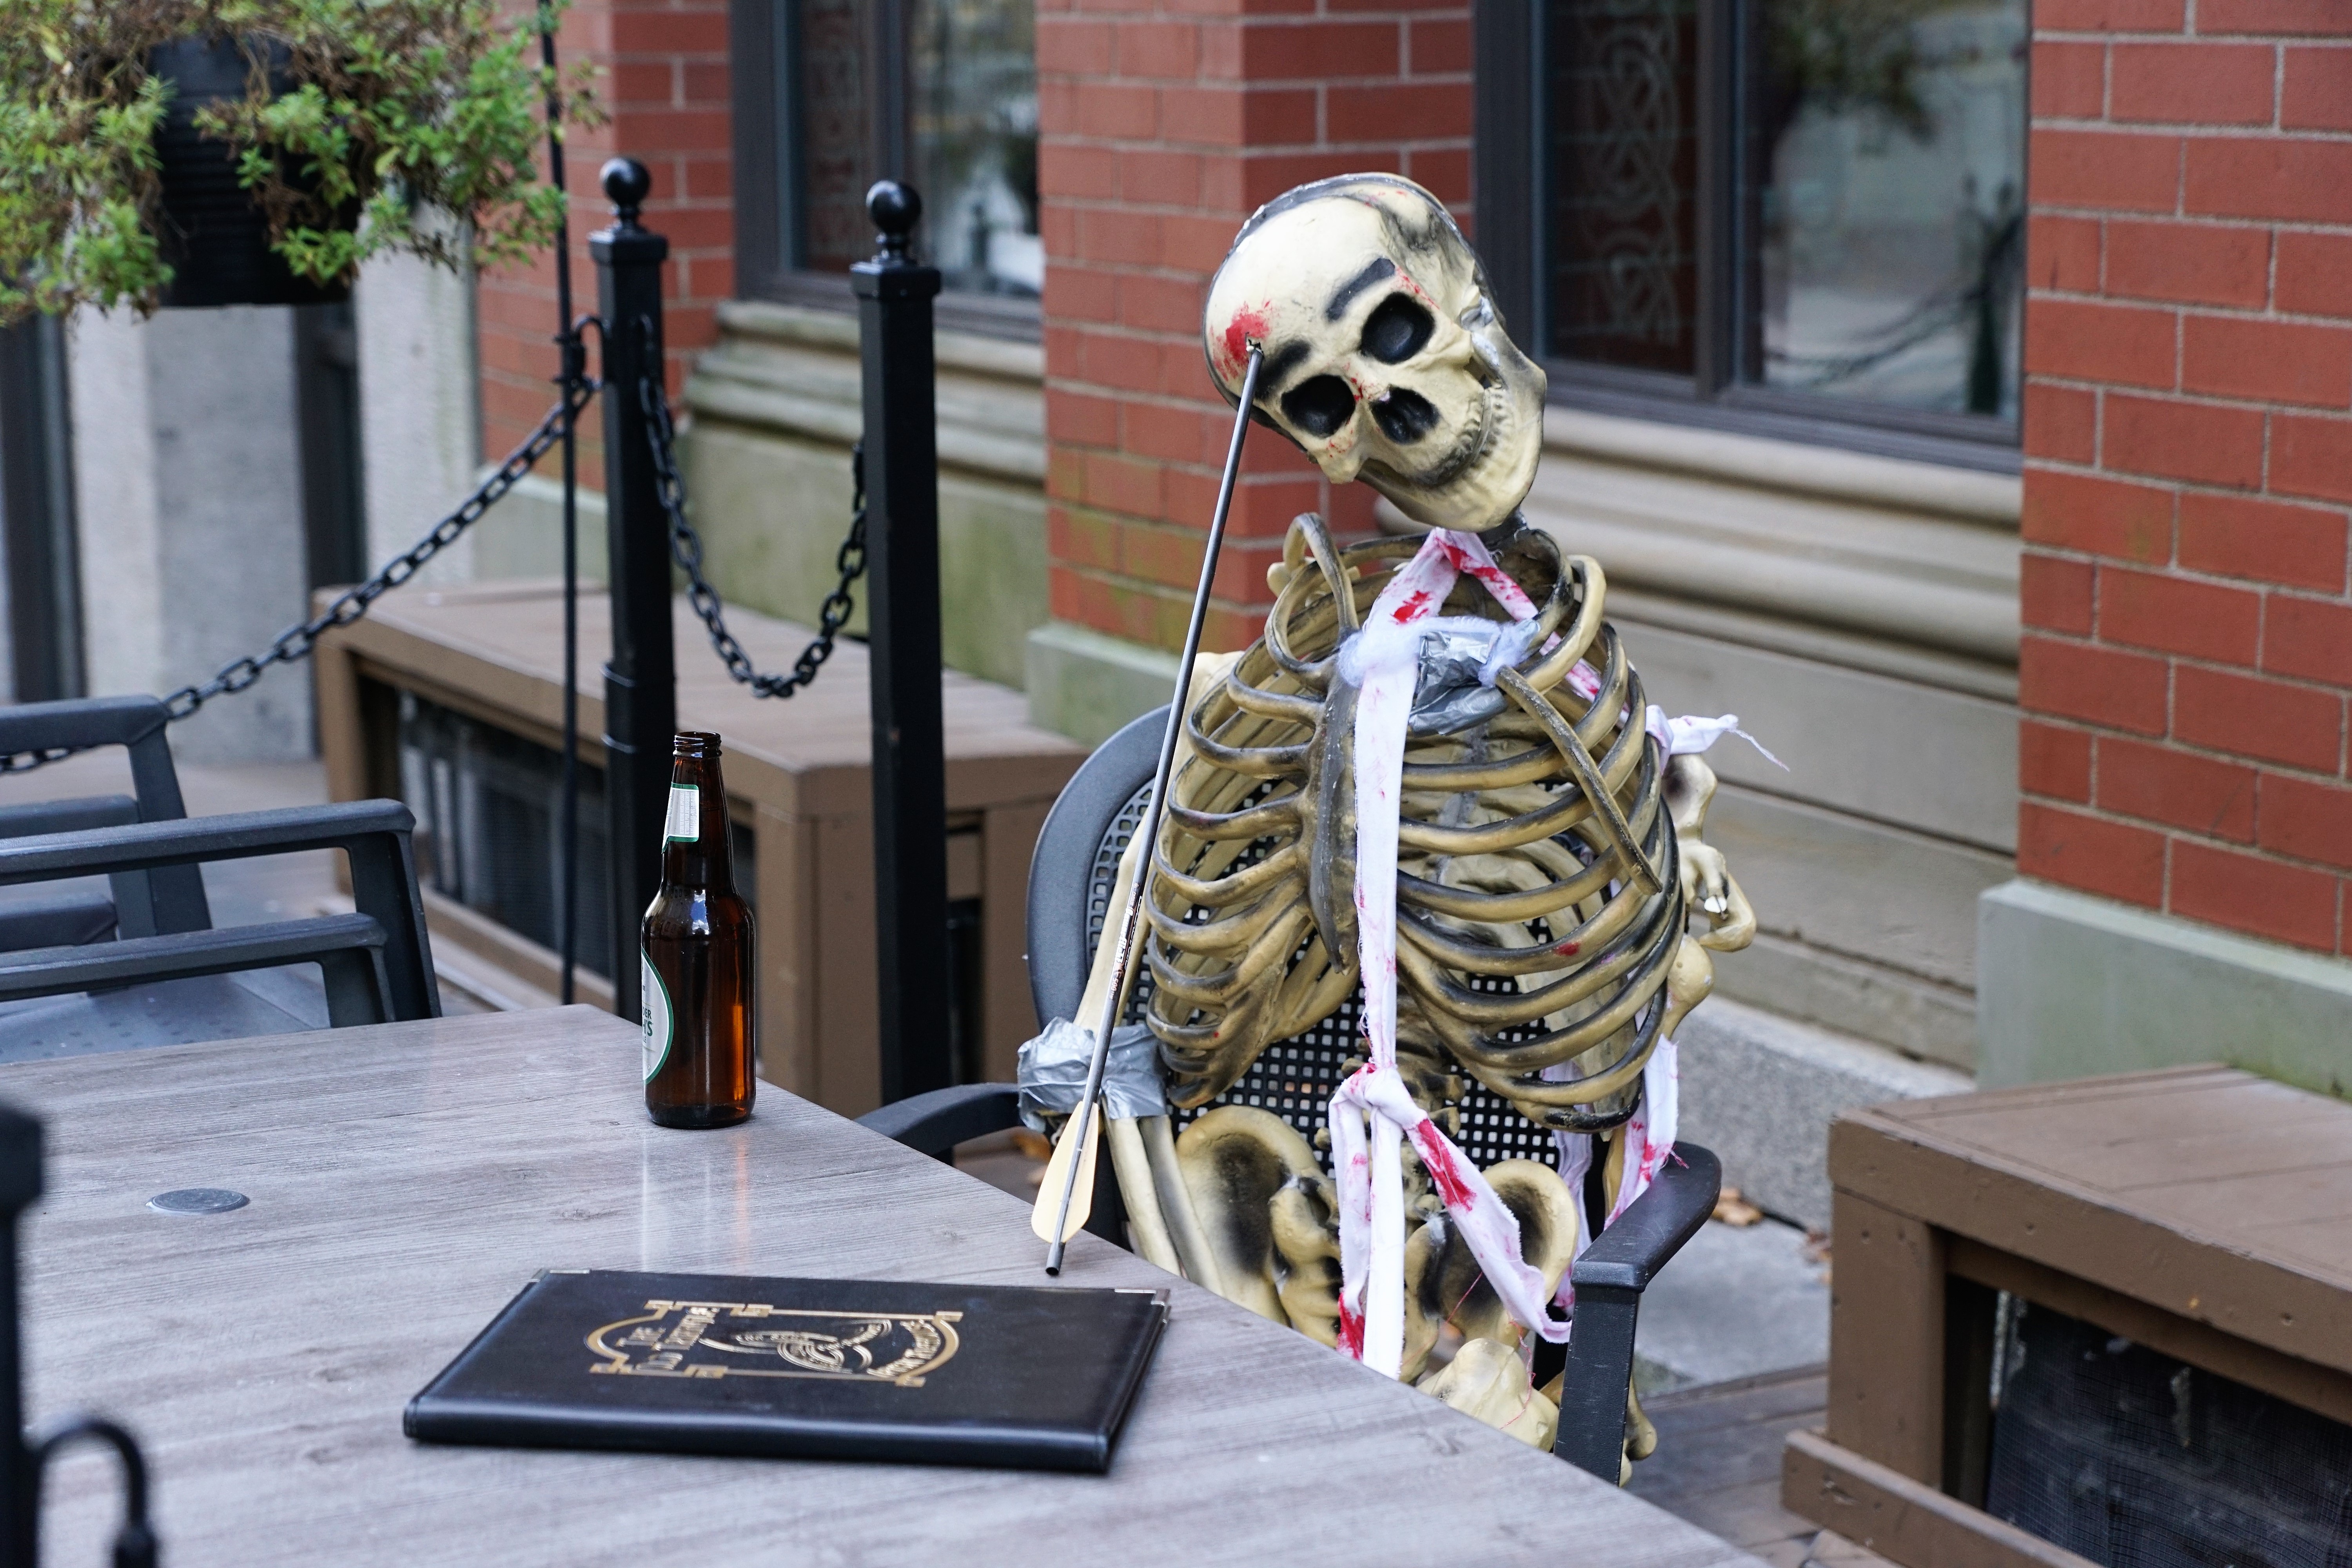
table, book, cafe, road, restaurant, home, spring, menu, halloween, drink, dead, death, skull, eat, decor, beer, bone, arrow, art, blood, canada, head, rip, creepy, wait, skeleton, local, halifax, body, bless you, pub, injury, disease, sitting outdoors, novo scotia